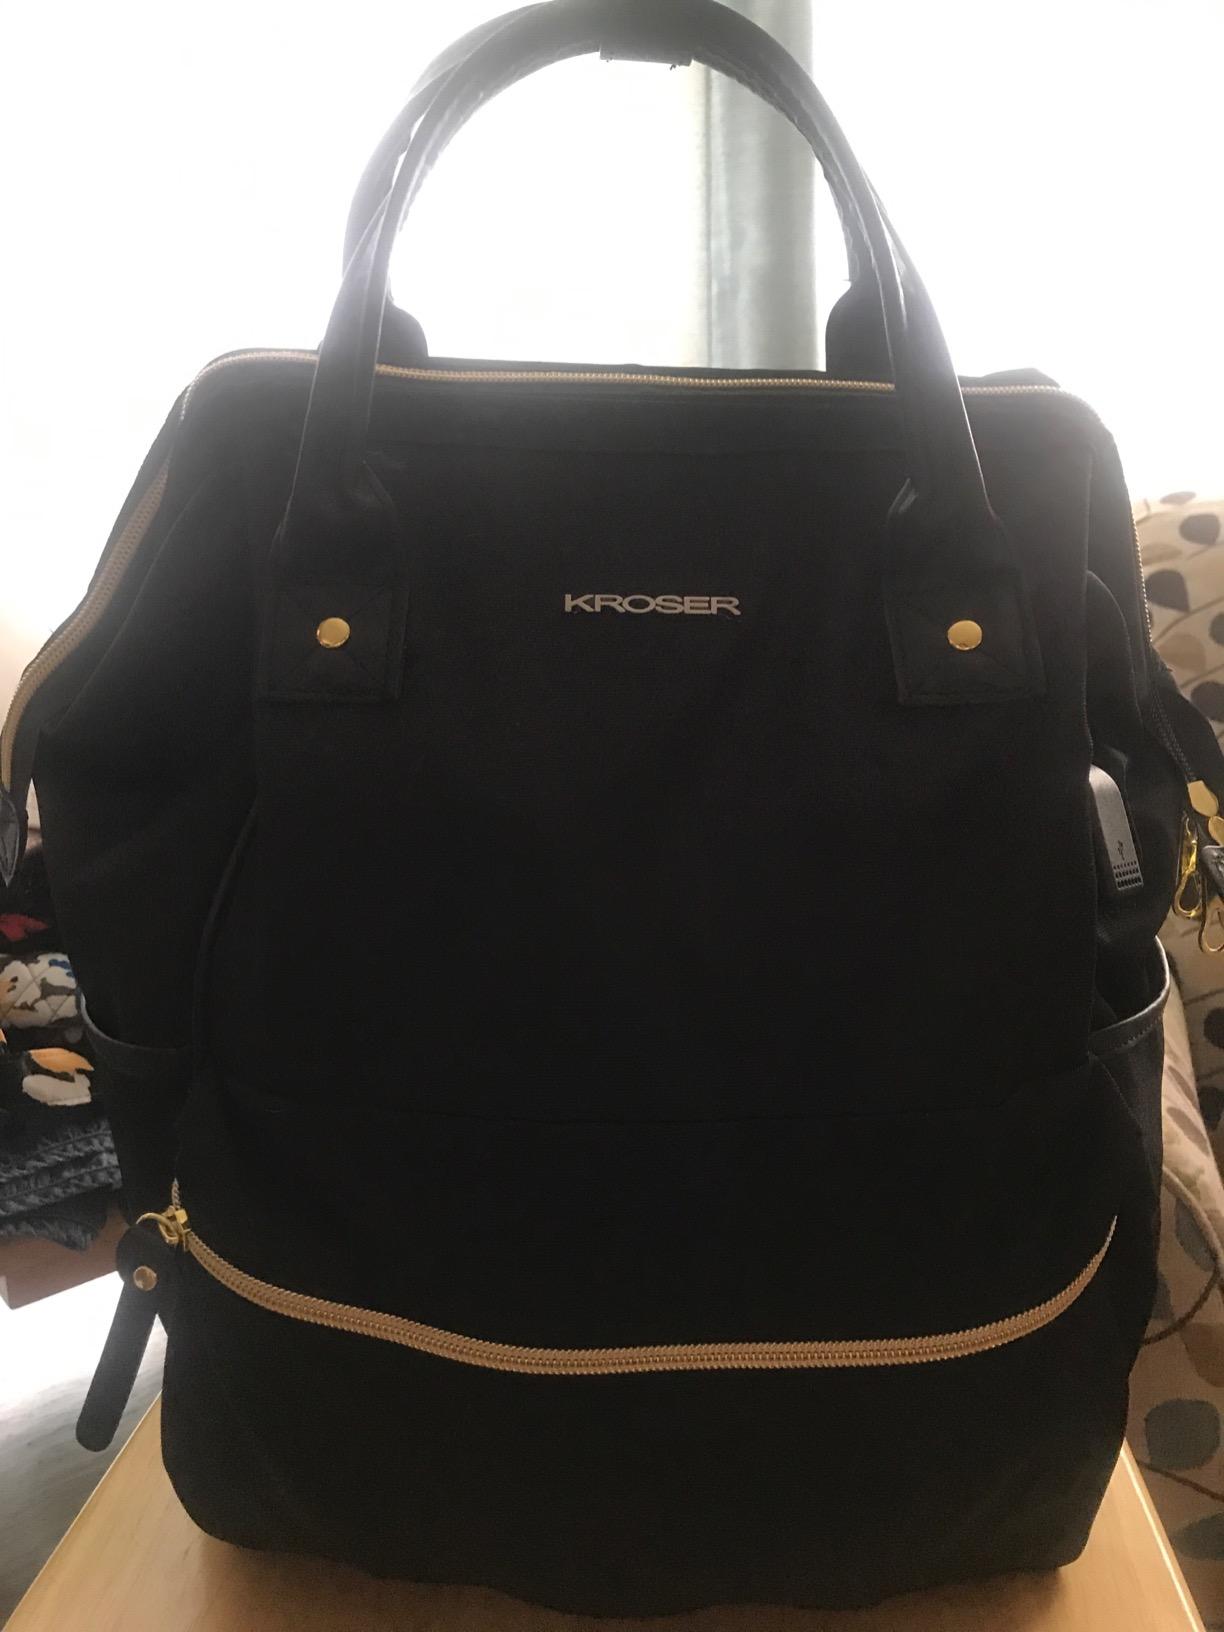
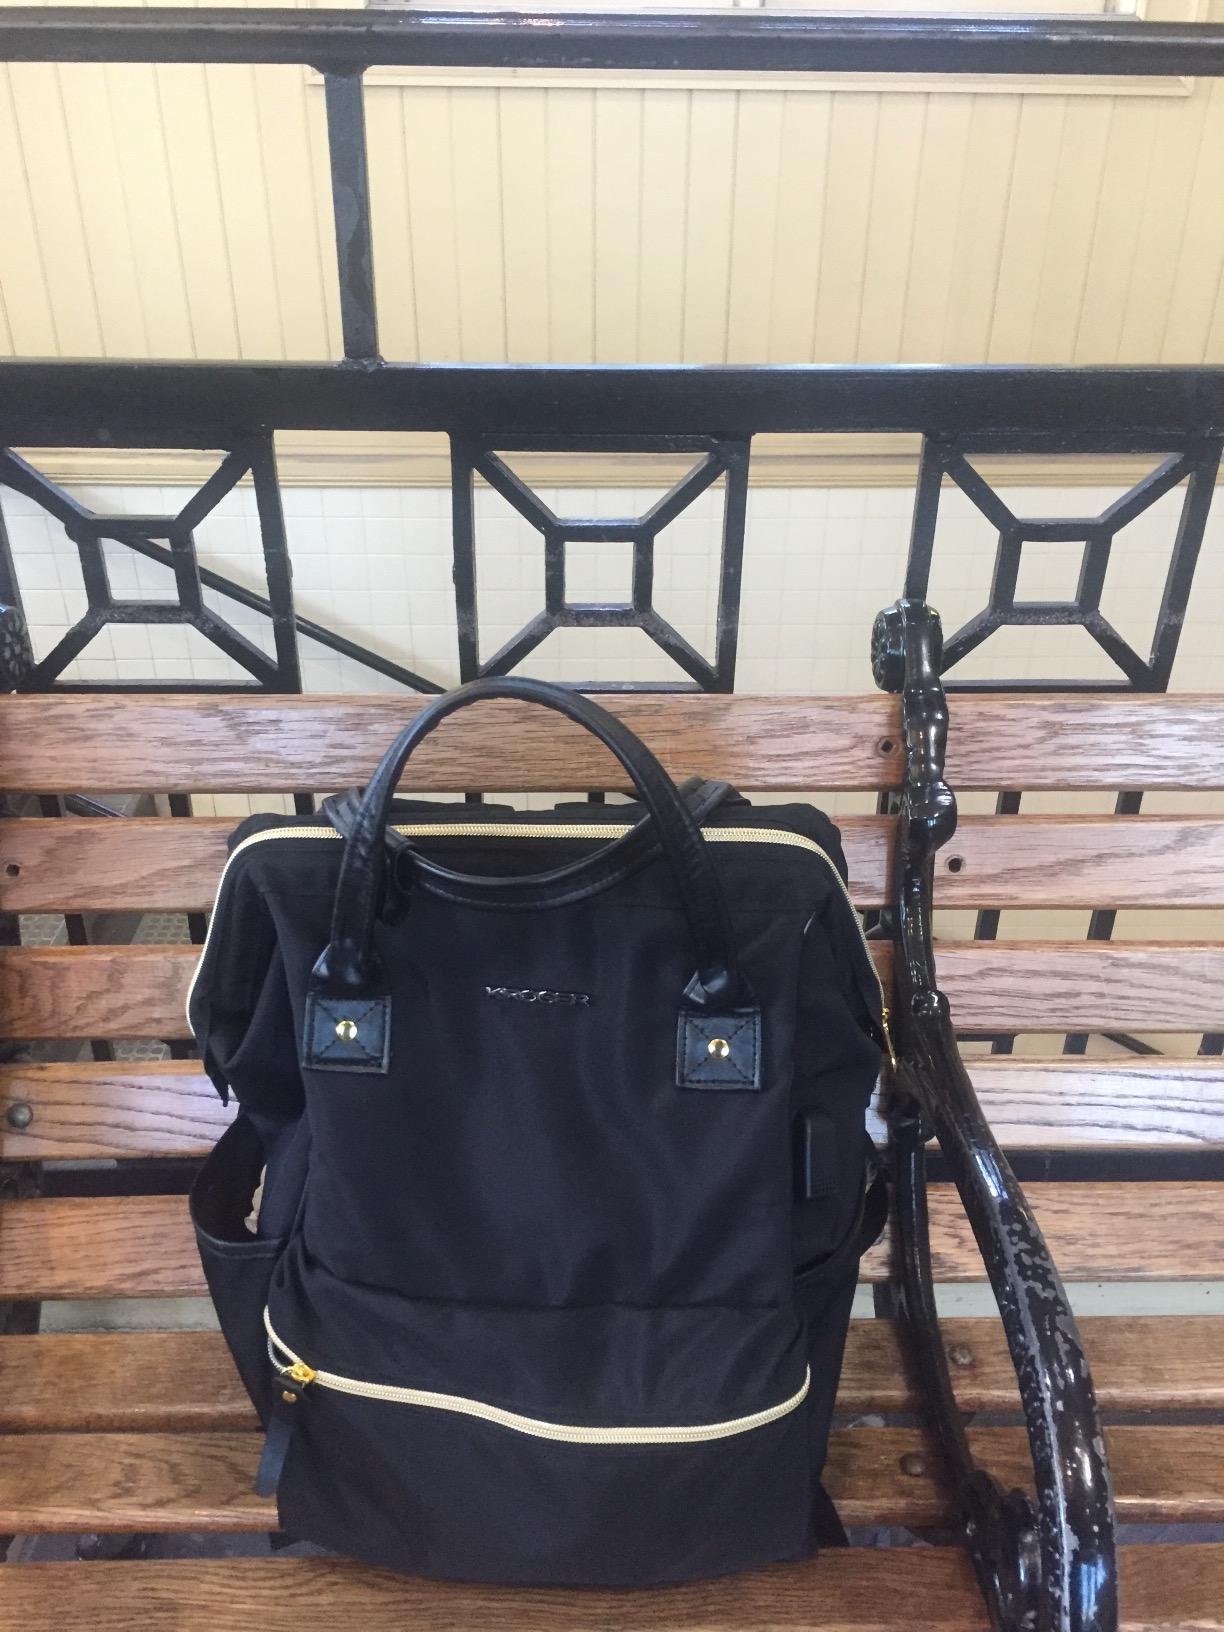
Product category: bag
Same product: yes